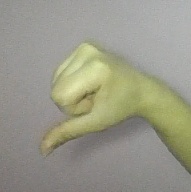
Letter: waw